Montana

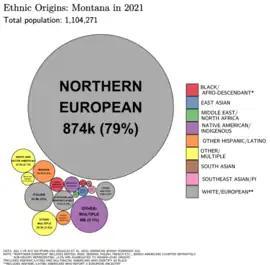
Ethnic origins in Montana

Average annual precipitation is , but great variations are seen. The mountain ranges block the moist Pacific air, holding moisture in the western valleys, and creating rain shadows to the east. Heron, in the west, receives the most precipitation, . On the eastern (leeward) side of a mountain range, the valleys are much drier; Lonepine averages , and Deer Lodge of precipitation. The mountains can receive over , for example the Grinnell Glacier in Glacier National Park gets . An area southwest of Belfry averaged only over a 16-year period. Most of the larger cities get of snow each year. Mountain ranges can accumulate of snow during a winter. Heavy snowstorms may occur from September through May, though most snow falls from November to March.